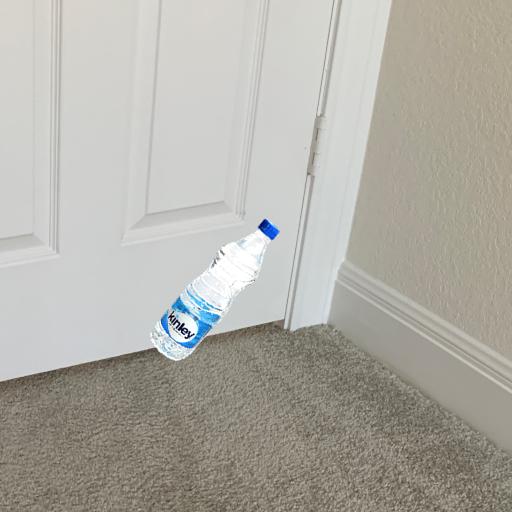
Label: bottles